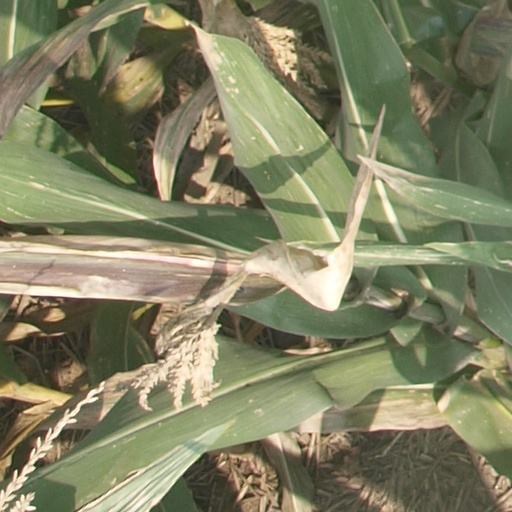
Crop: maize; corn